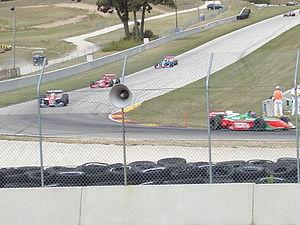
Le Road America est un circuit de sports mécaniques situé près de Elkhart Lake, dans le Wisconsin aux États-Unis.